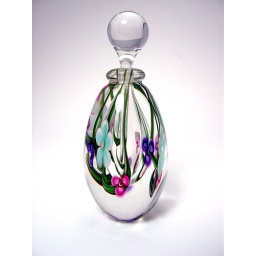
Handblown glass perfume bottle by Roger Gandelman. 5 3/8 inches tall, 2 1/4 inches in diameter $155